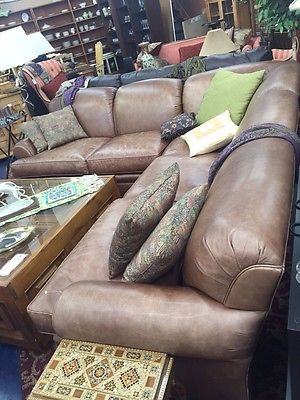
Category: sofa